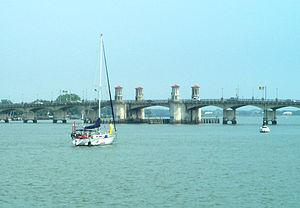
Matanzas est une rivière de Floride, passant par la ville de Saint Augustine.